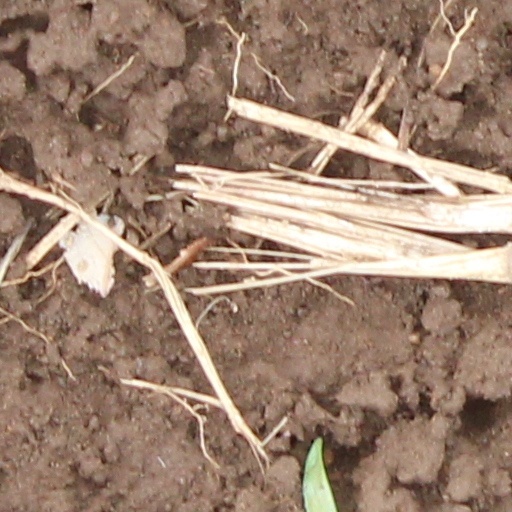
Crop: wheat